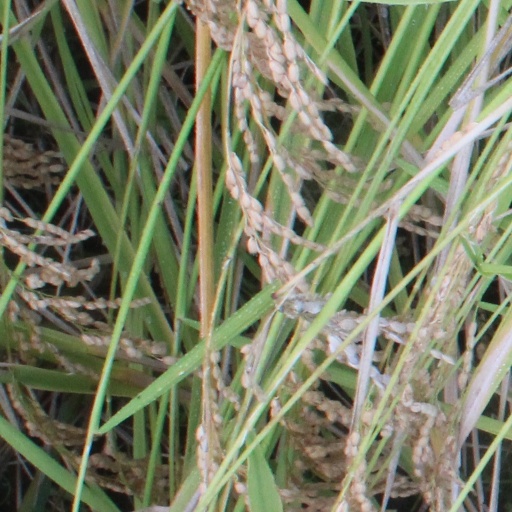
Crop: rice